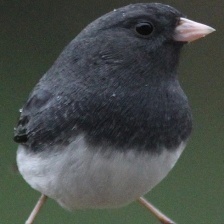
Species: DARK EYED JUNCO
Scientific name: JUNCO HYEMALIS